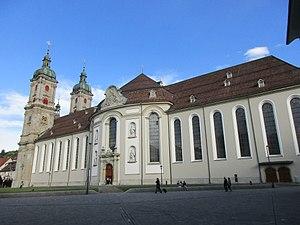
Exterior of Stiftskirche St. Gallus und Otmar (St. Gallen)
La bibliothèque de l'abbaye de Saint-Gall, fondée au VIIIᵉ siècle, et reconstruite au XVIIIᵉ siècle en style Baroque Rococo, est une des plus importantes et anciennes bibliothèques monastiques du monde. Elle fait partie de l'Abbaye de Saint-Gall du VIIᵉ siècle et de son Abbatiale de Saint-Gall, à Saint-Gall, en Suisse alémanique.
L'abbatiale de Saint-Gall ou abbatiale Saints-Gall-et-Otmar ou cathédrale de Saint-Gall, est l'abbatiale catholique, de style Baroque tardif Rococo néo-classique du XVIIIᵉ siècle de l'abbaye de Saint-Gall du VIIᵉ siècle, à Saint-Gall en Suisse alémanique en Suisse. Dédiée à Saint Gall de Suisse et Saint Othmar de Saint-Gall, l'ensemble de l'abbaye de Saint-Gall est inscrit au patrimoine mondial de l'Organisation des Nations unies pour l'éducation, la science et la culture depuis 1983